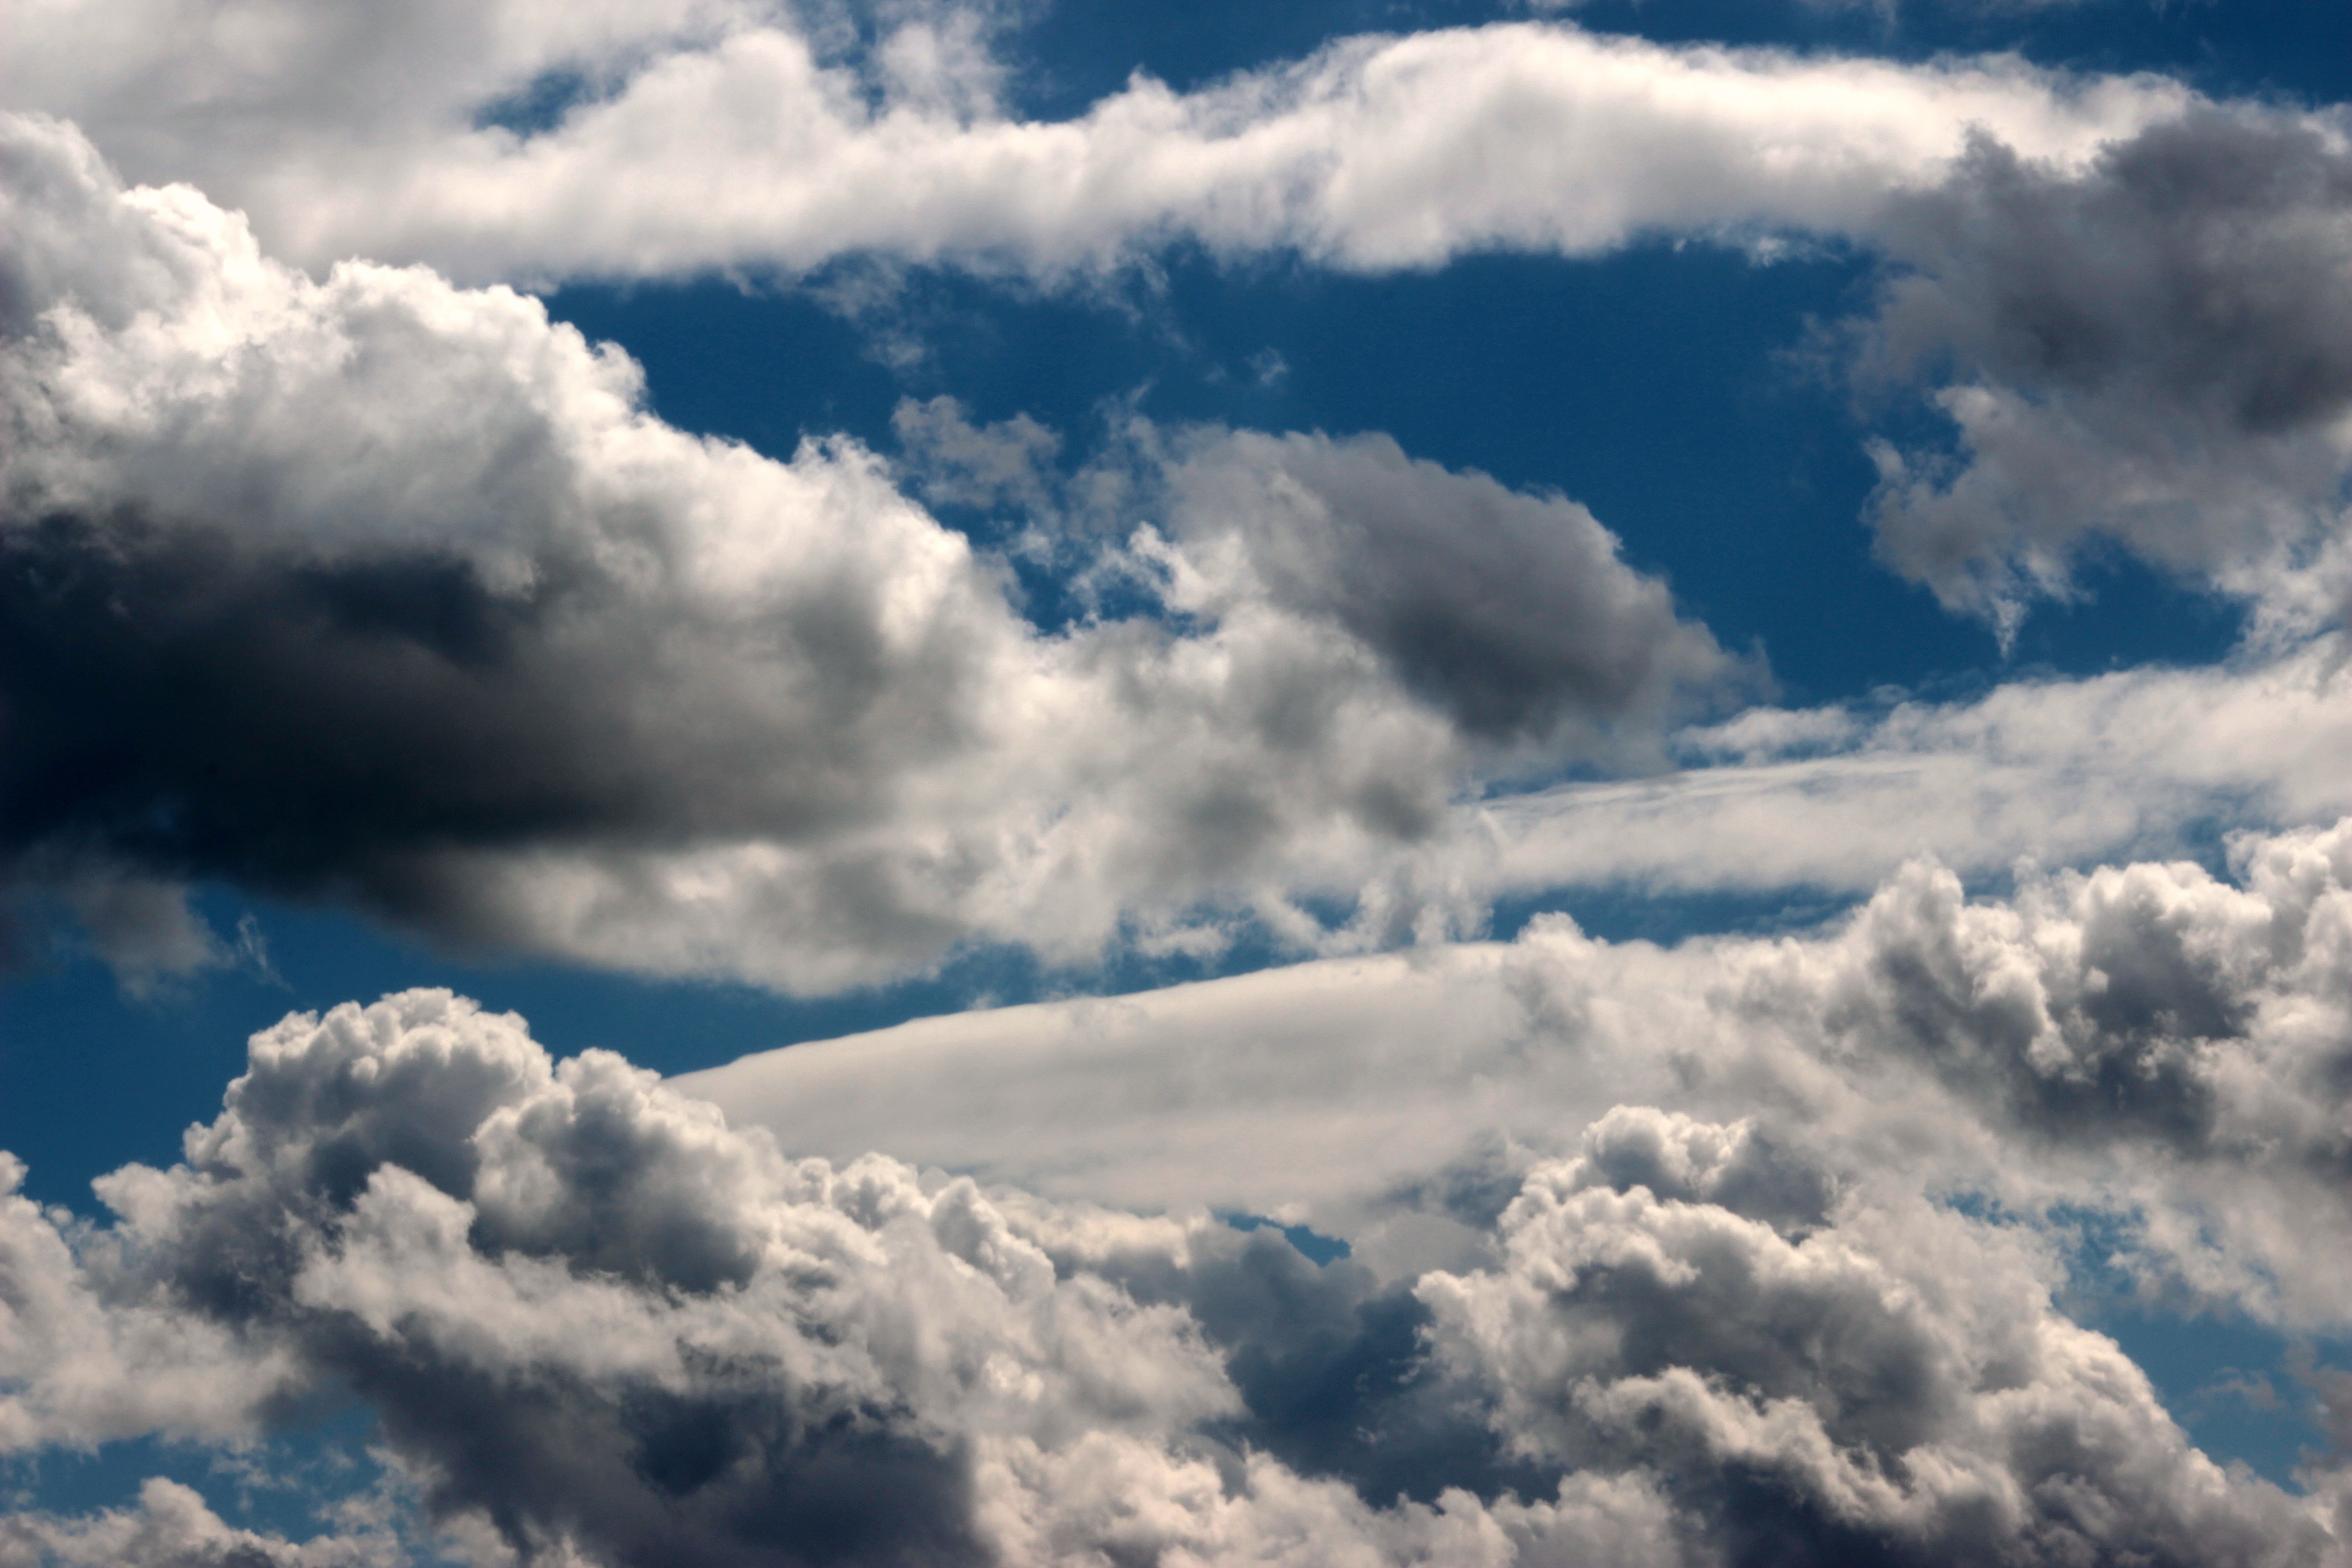
cloud, sky, white, atmosphere, daytime, cumulus, blue, cloudscape, clouds, mood, dark clouds, clouds form, cloudiness, cloud formation, meteorological phenomenon, summer clouds, atmosphere of earth